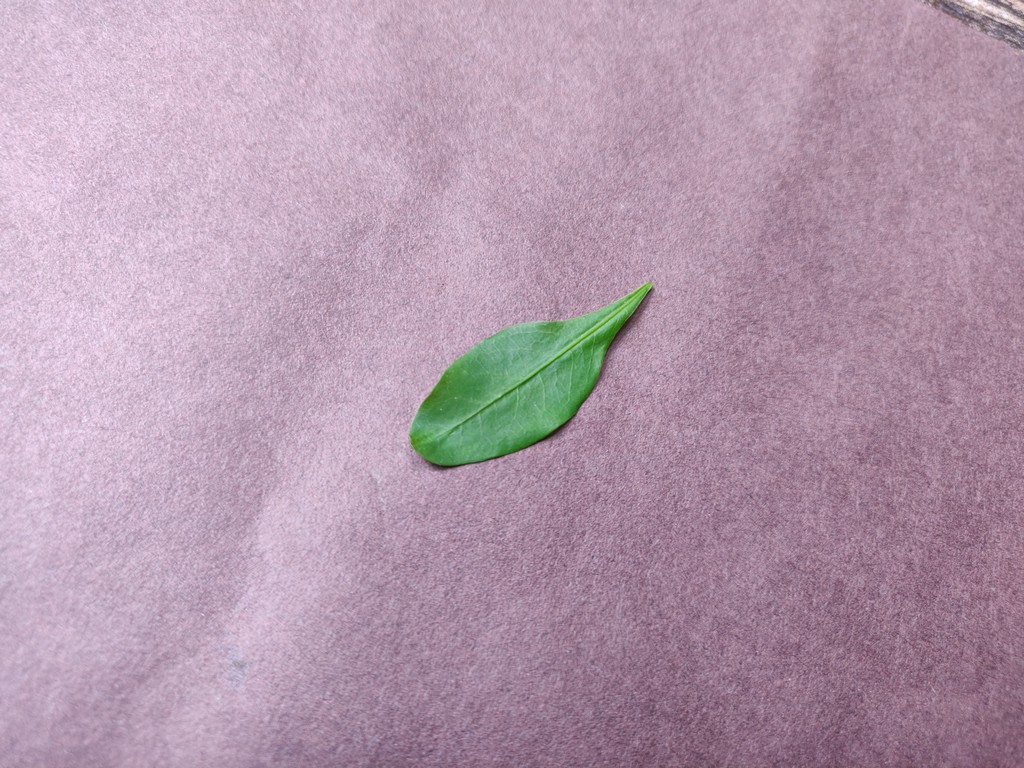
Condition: Healthy
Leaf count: single
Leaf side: front